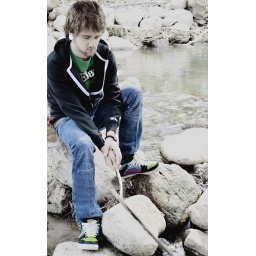
boy in water